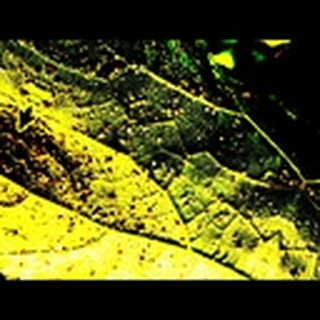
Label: cotton_aphids